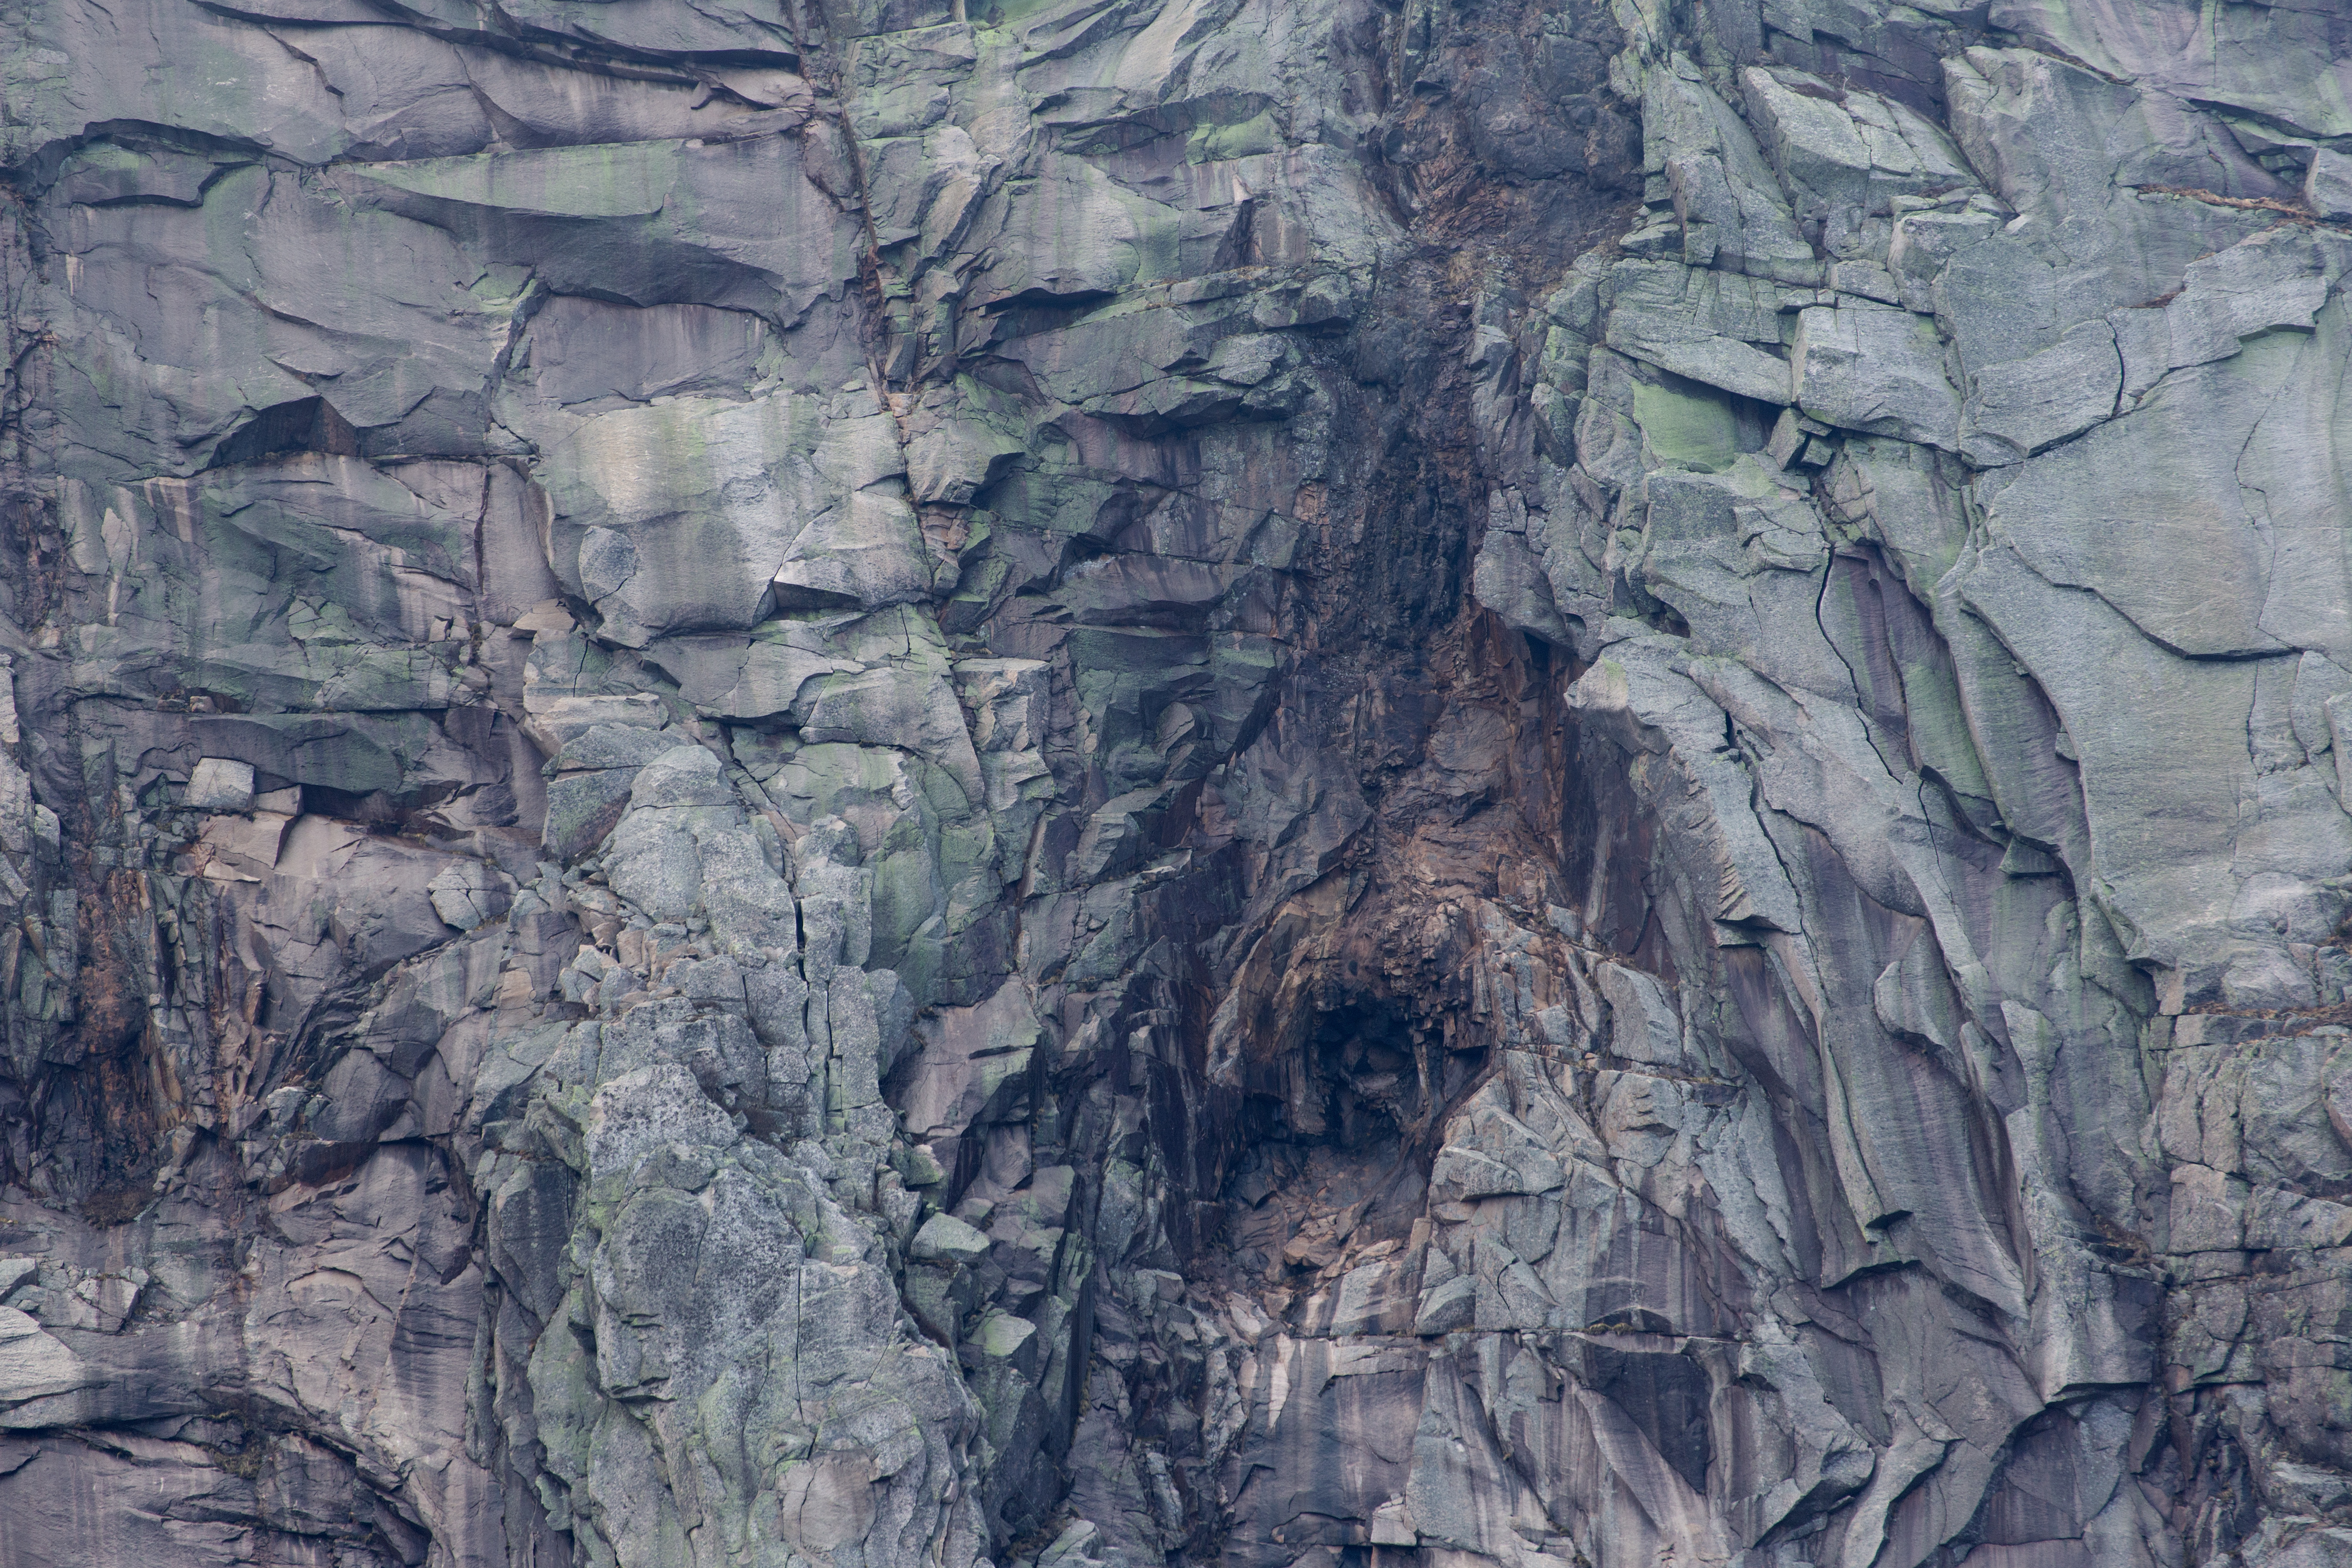
tree, geology, rock, formation, intrusion, bedrock, plant, pattern, geological phenomenon, fault, outcrop